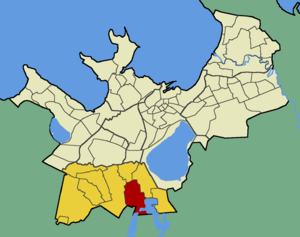
Männiku est un quartier du district de Nõmme à Tallinn en Estonie.